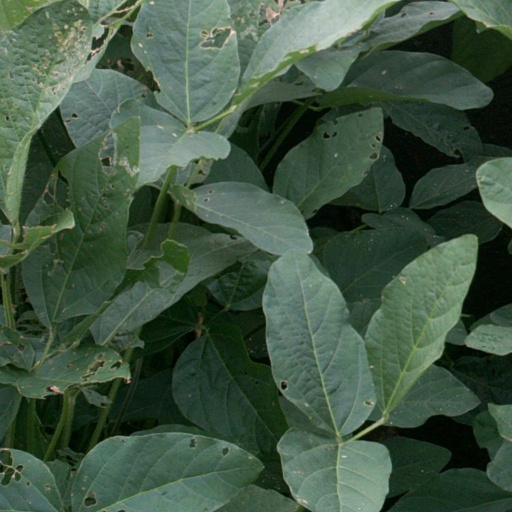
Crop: soybean